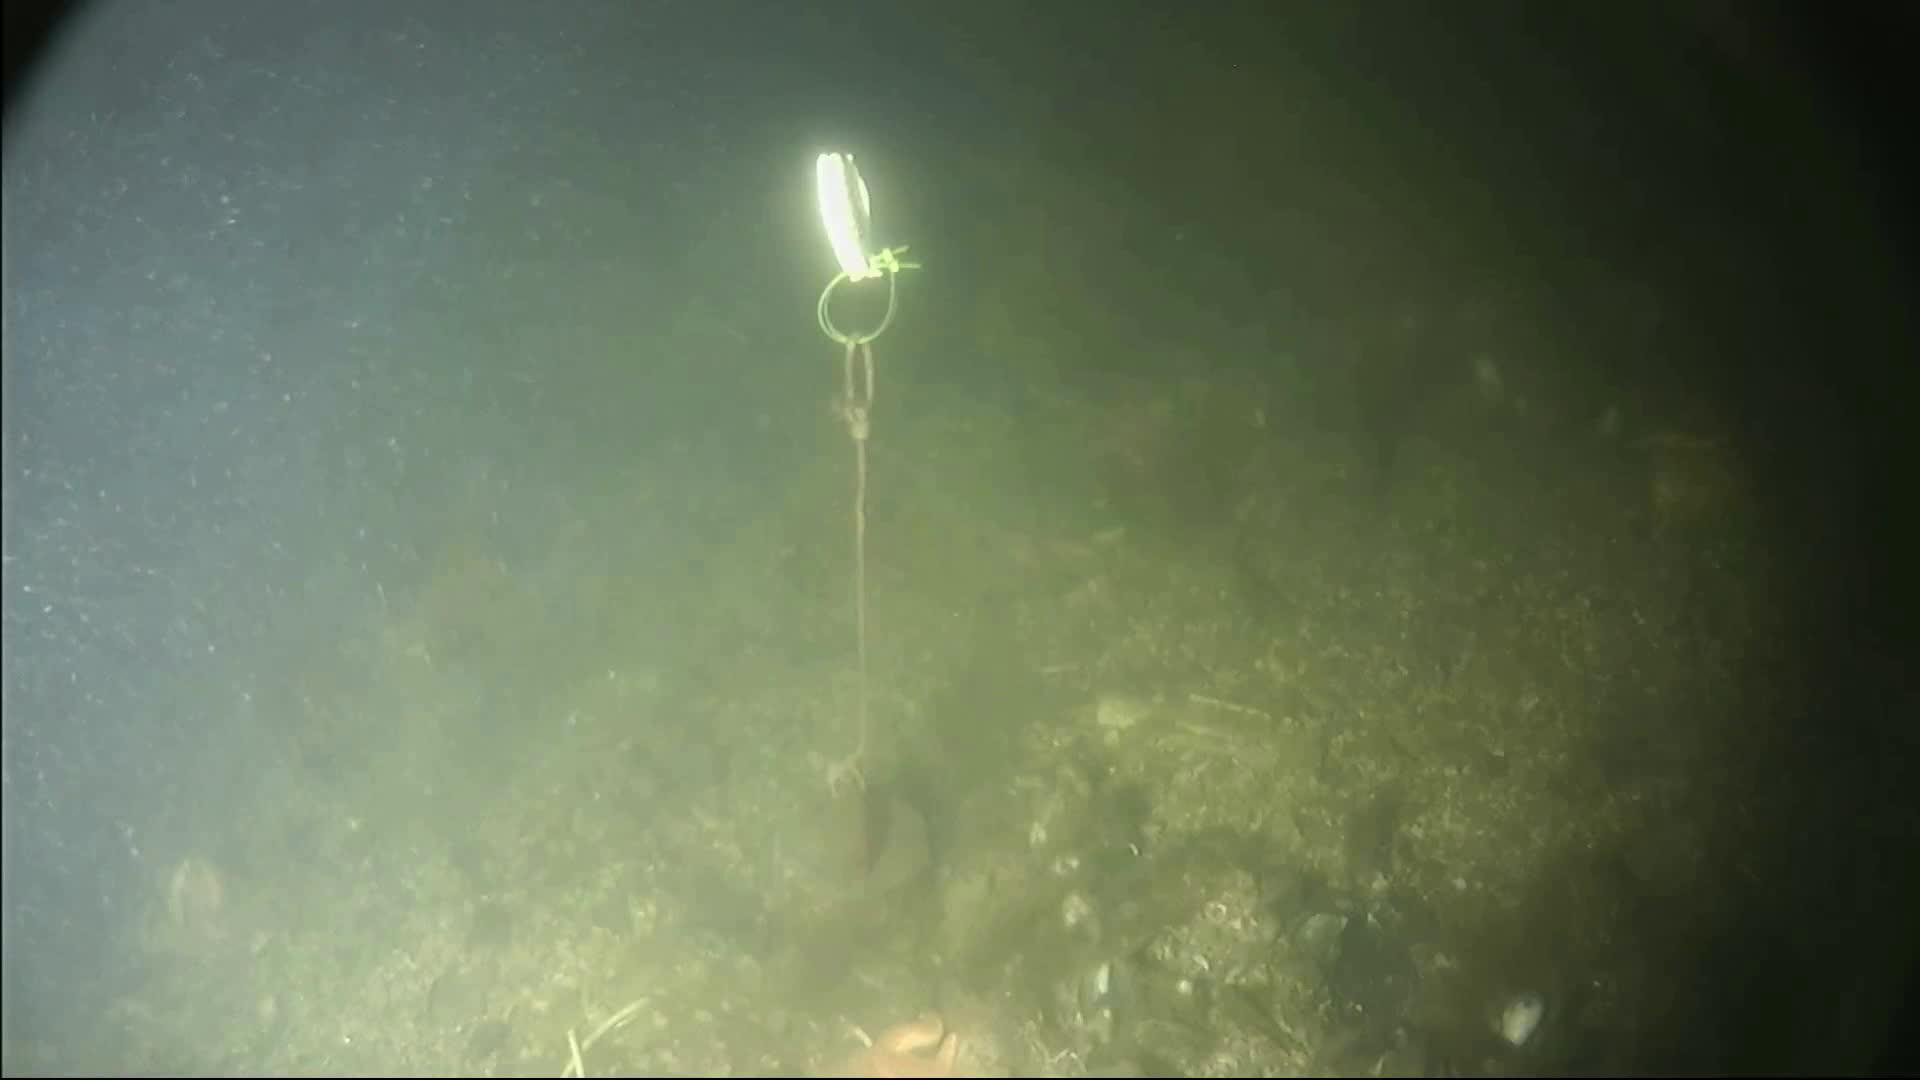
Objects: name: crab
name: starfish